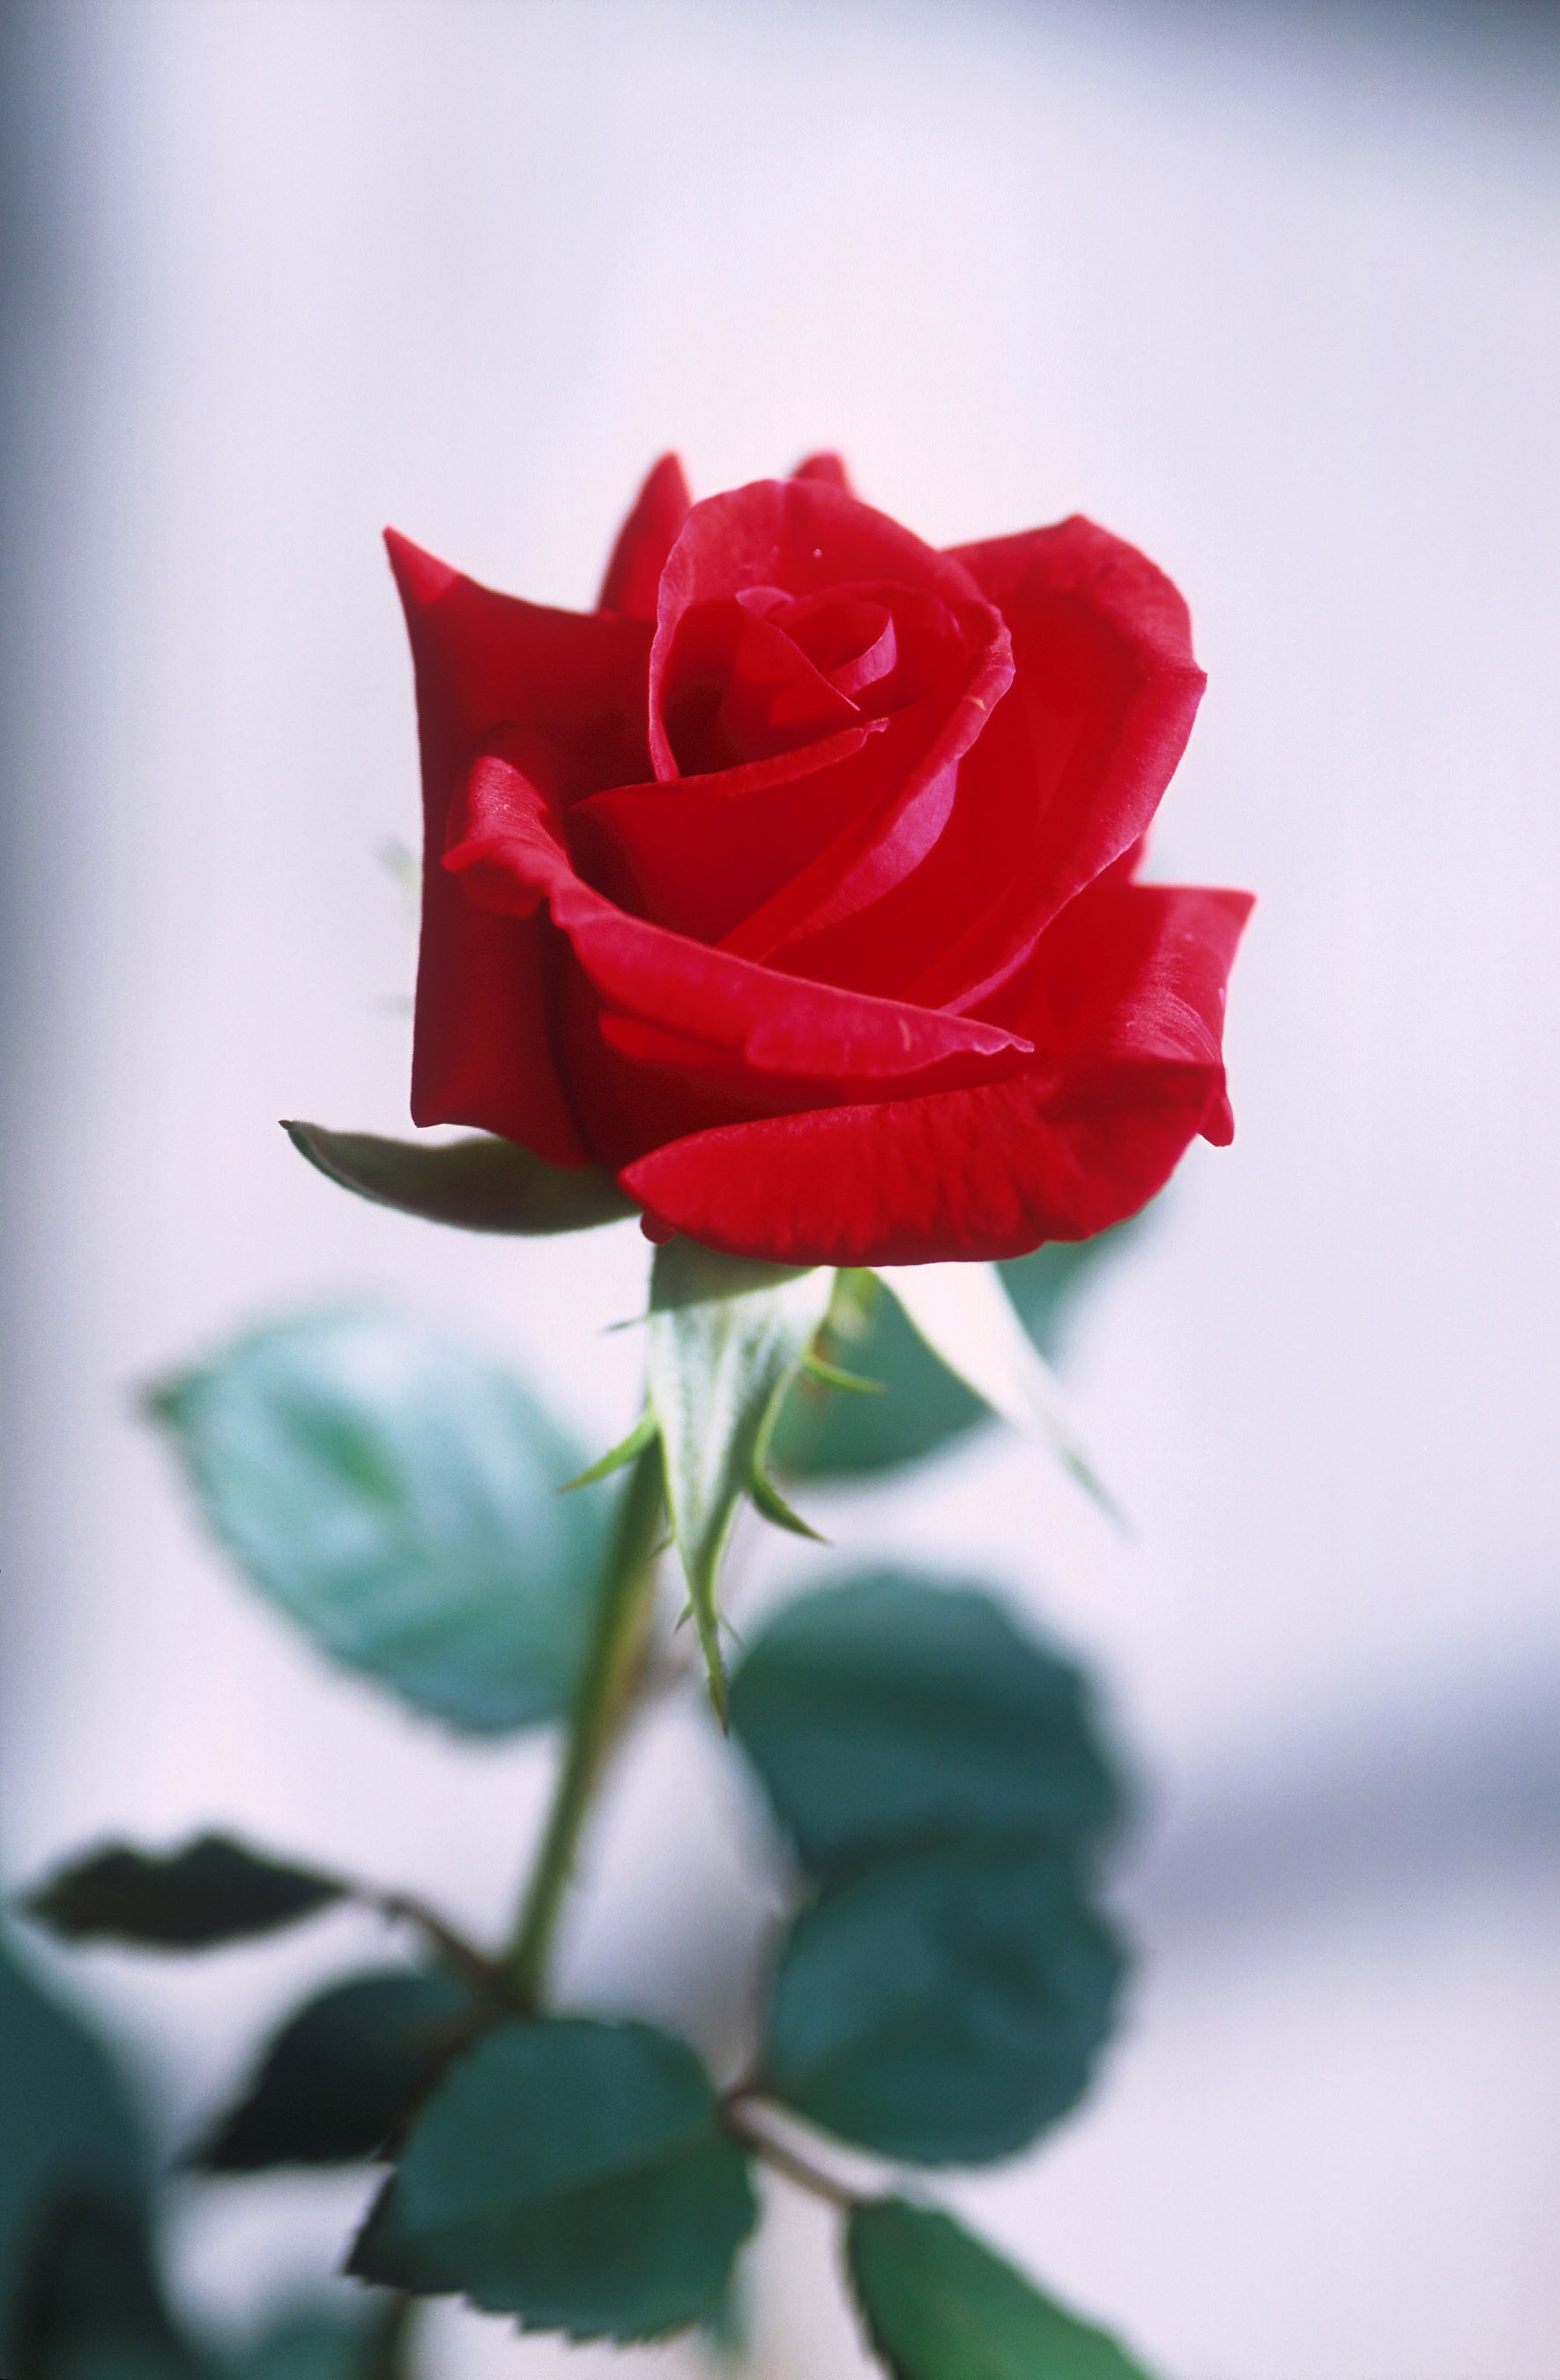
blossom, plant, stem, leaf, flower, petal, bloom, love, rose, red, symbol, romance, romantic, pink, flora, close up, petals, macro photography, flowering plant, garden roses, rose family, plant stem, land plant, rose order